Svein-Erik Stiansen

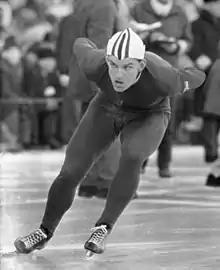
Svein-Erik Stiansen in 1968

Svein-Erik Stiansen (born 6 May 1942) is a Norwegian former speed skater.